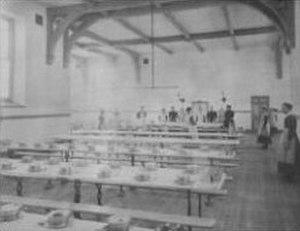
George Müller, né le 27 septembre 1805 à Kroppenstedt en Prusse et décédé le 10 mars 1898 à Bristol en Angleterre, est un évangéliste chrétien appartenant aux Assemblées de Frères, et directeur de l'orphelinat d'Ashley Down à Bristol.